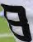
Number: 8